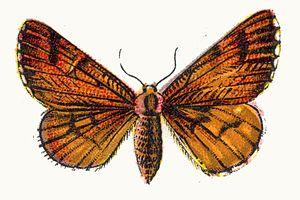
La Fidonie du pin ou Phalène du pin est un lépidoptère de la famille des Geometridae, de la sous-famille des Ennominae.